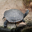
Label: turtle